Cyclone Sarai

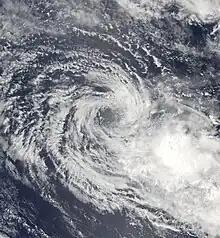
Sarai weakening over Tongatapu on December 31

The centre of Sarai passed over Tongatapu, Tonga's main island, on December 31. Flights connecting to Nuku'alofa via Fua'amotu International Airport were disrupted, affecting an estimated 1,220 travellers. Damage was generally minor on the island; flooding affected areas with poor drainage and winds knocked down power lines. Sarai produced a waterspout that moved onshore and damaged homes in Ha‘ateiho on Tongatapu on December 30. The roof of a church and a store were also damaged by the tornado, which lasted for 2-3 minutes. Another waterspout touched down in the Ha’apai island group but caused no damage. Ahead of the system impacting Tonga, evacuation centres were set up, however, there were no reports of anyone seeking shelter. There were also no reports of any injuries, deaths, while minor damage was reported, with some flooding reported in areas with poor drainage, fallen power lines, and flattened vegetation. The major damage so far was caused by the tornado were unknown, which ripped through Ha'ateiho homes on Monday, but there were no injuries or deaths reported.